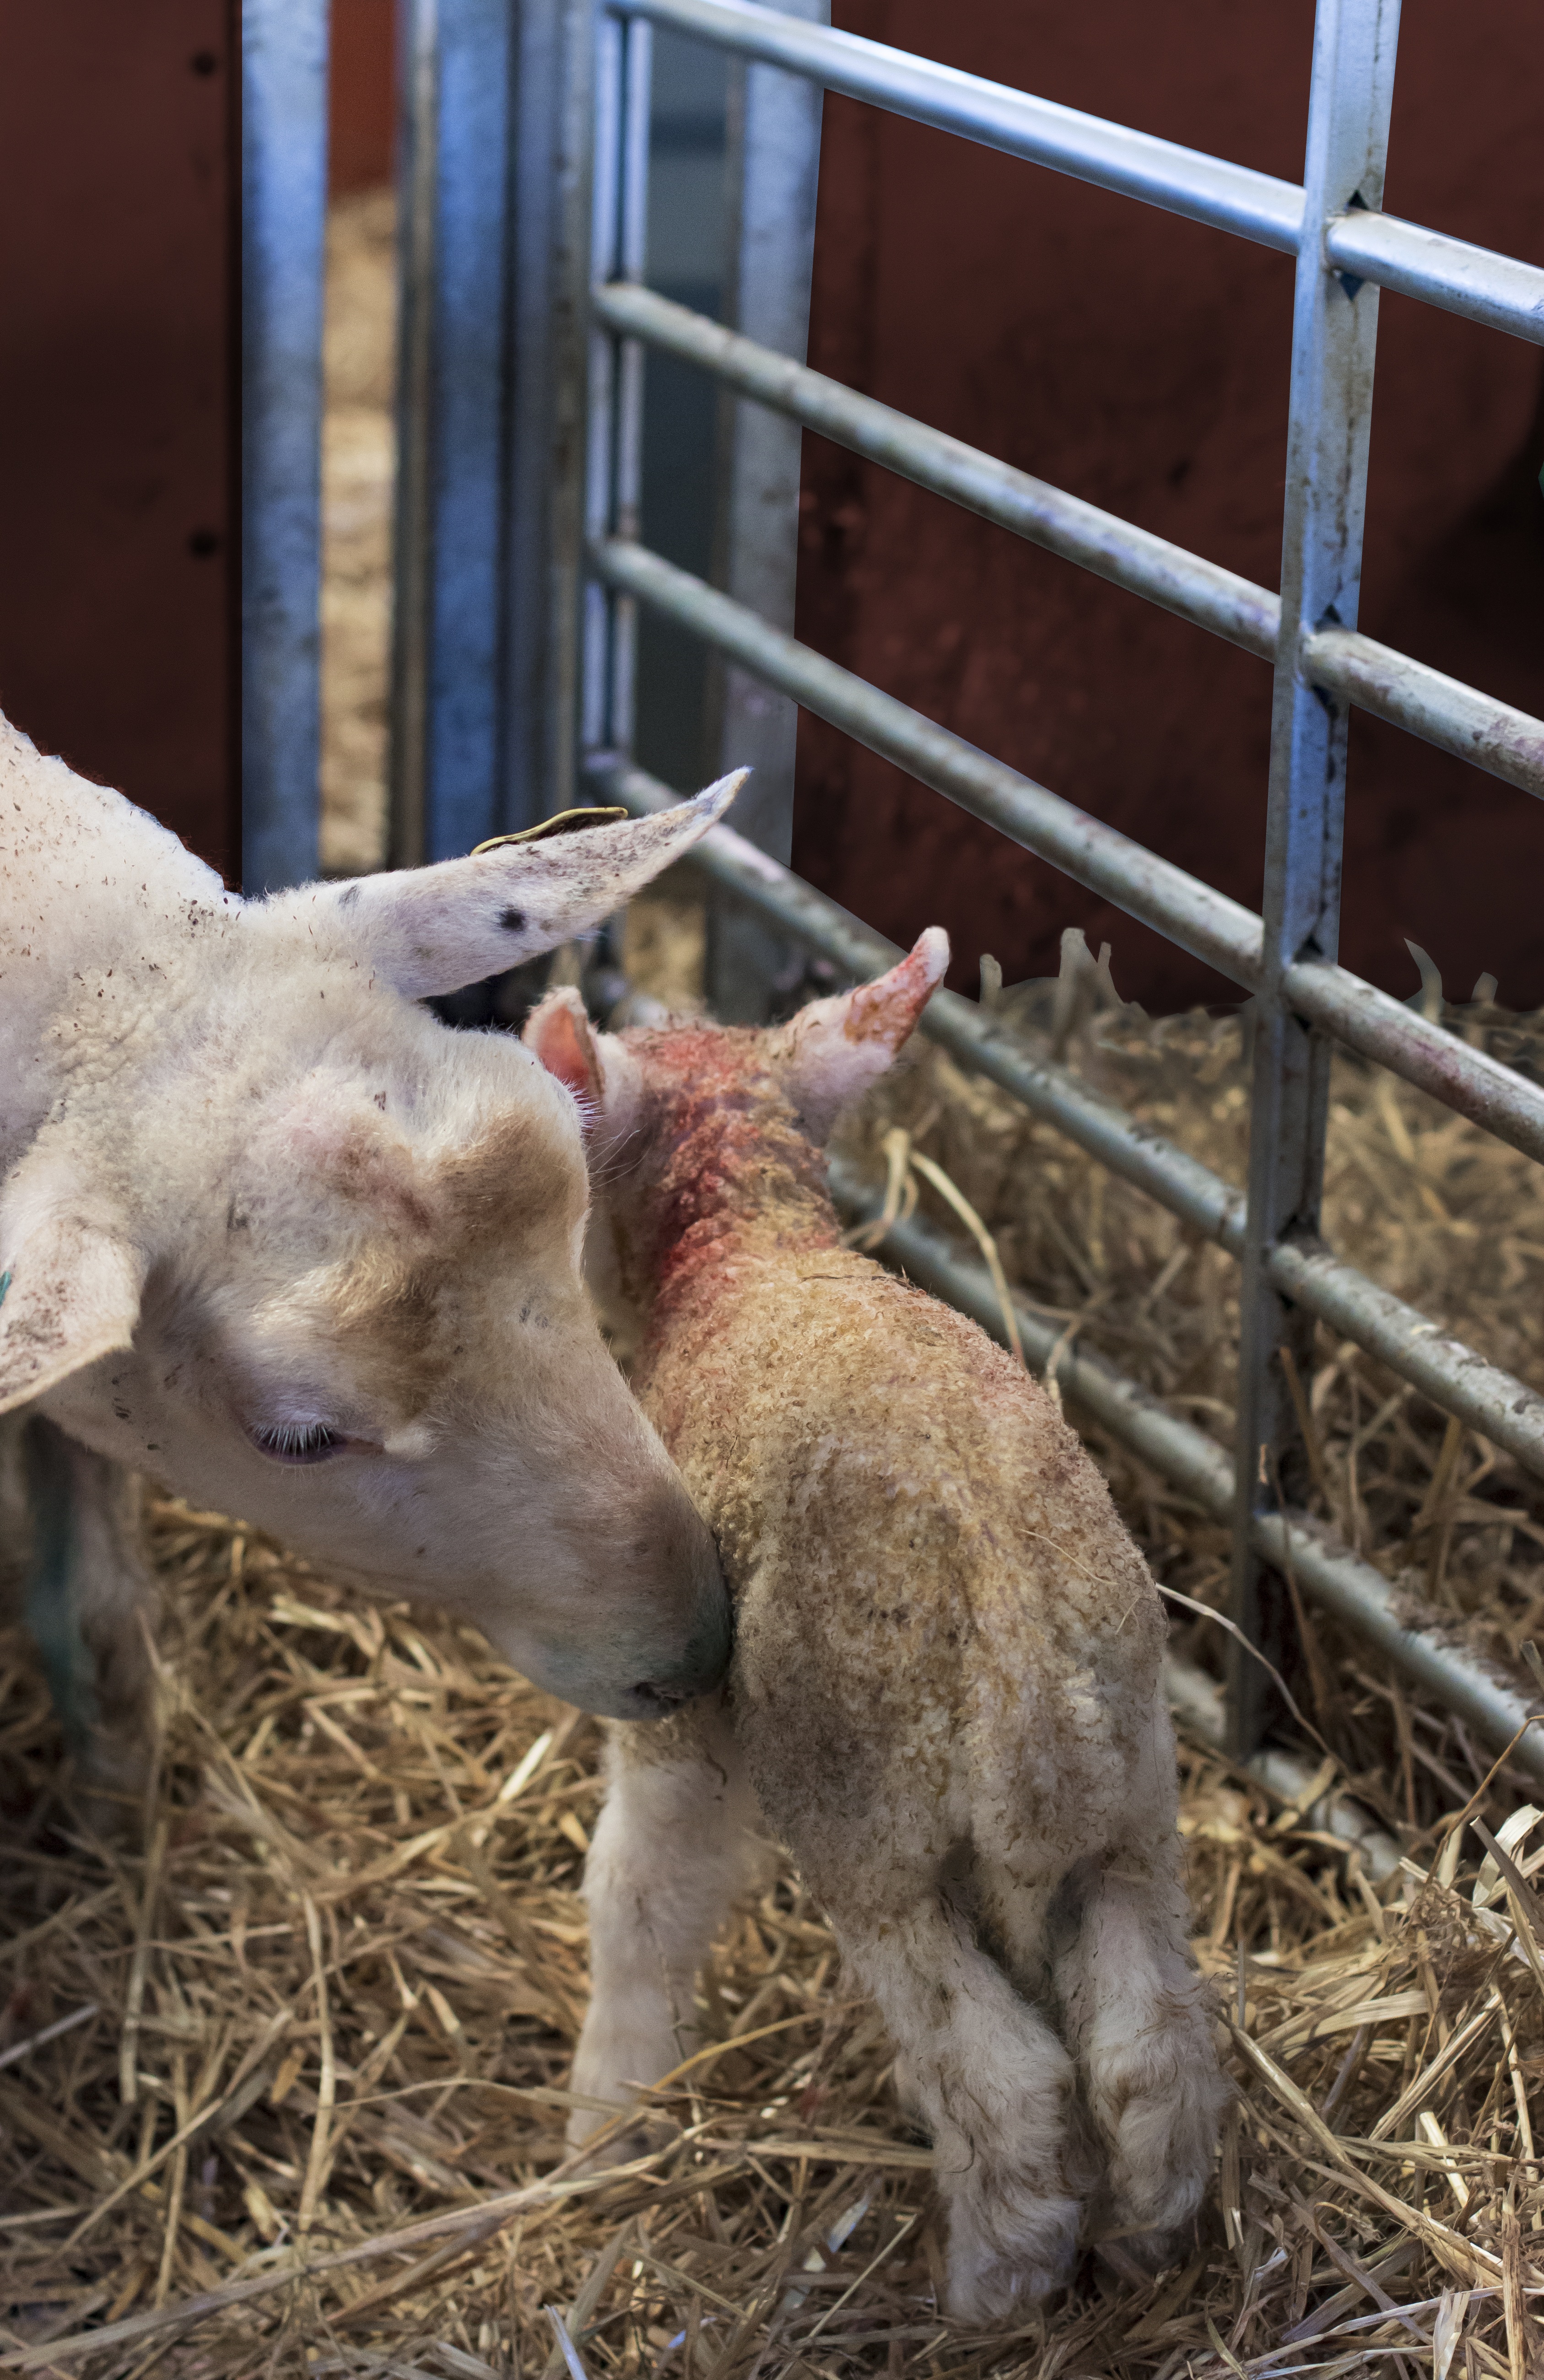
white, sheep, mammal, agriculture, calf, lamb, maternity, farmer, stall, newborn, straw, sheeps, cover, dia, rural life, herding